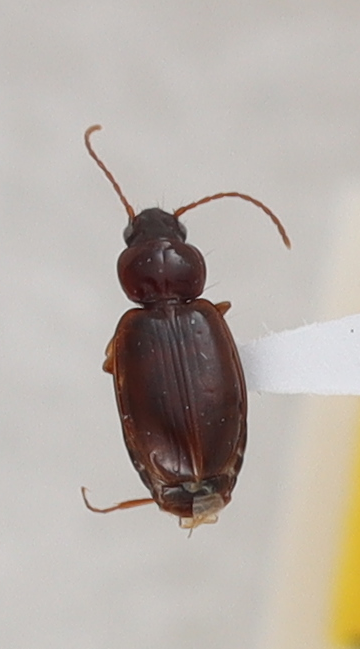
Scientific name: Trechus obtusus
Plot: 14
Trap: S
Collected: 20200929